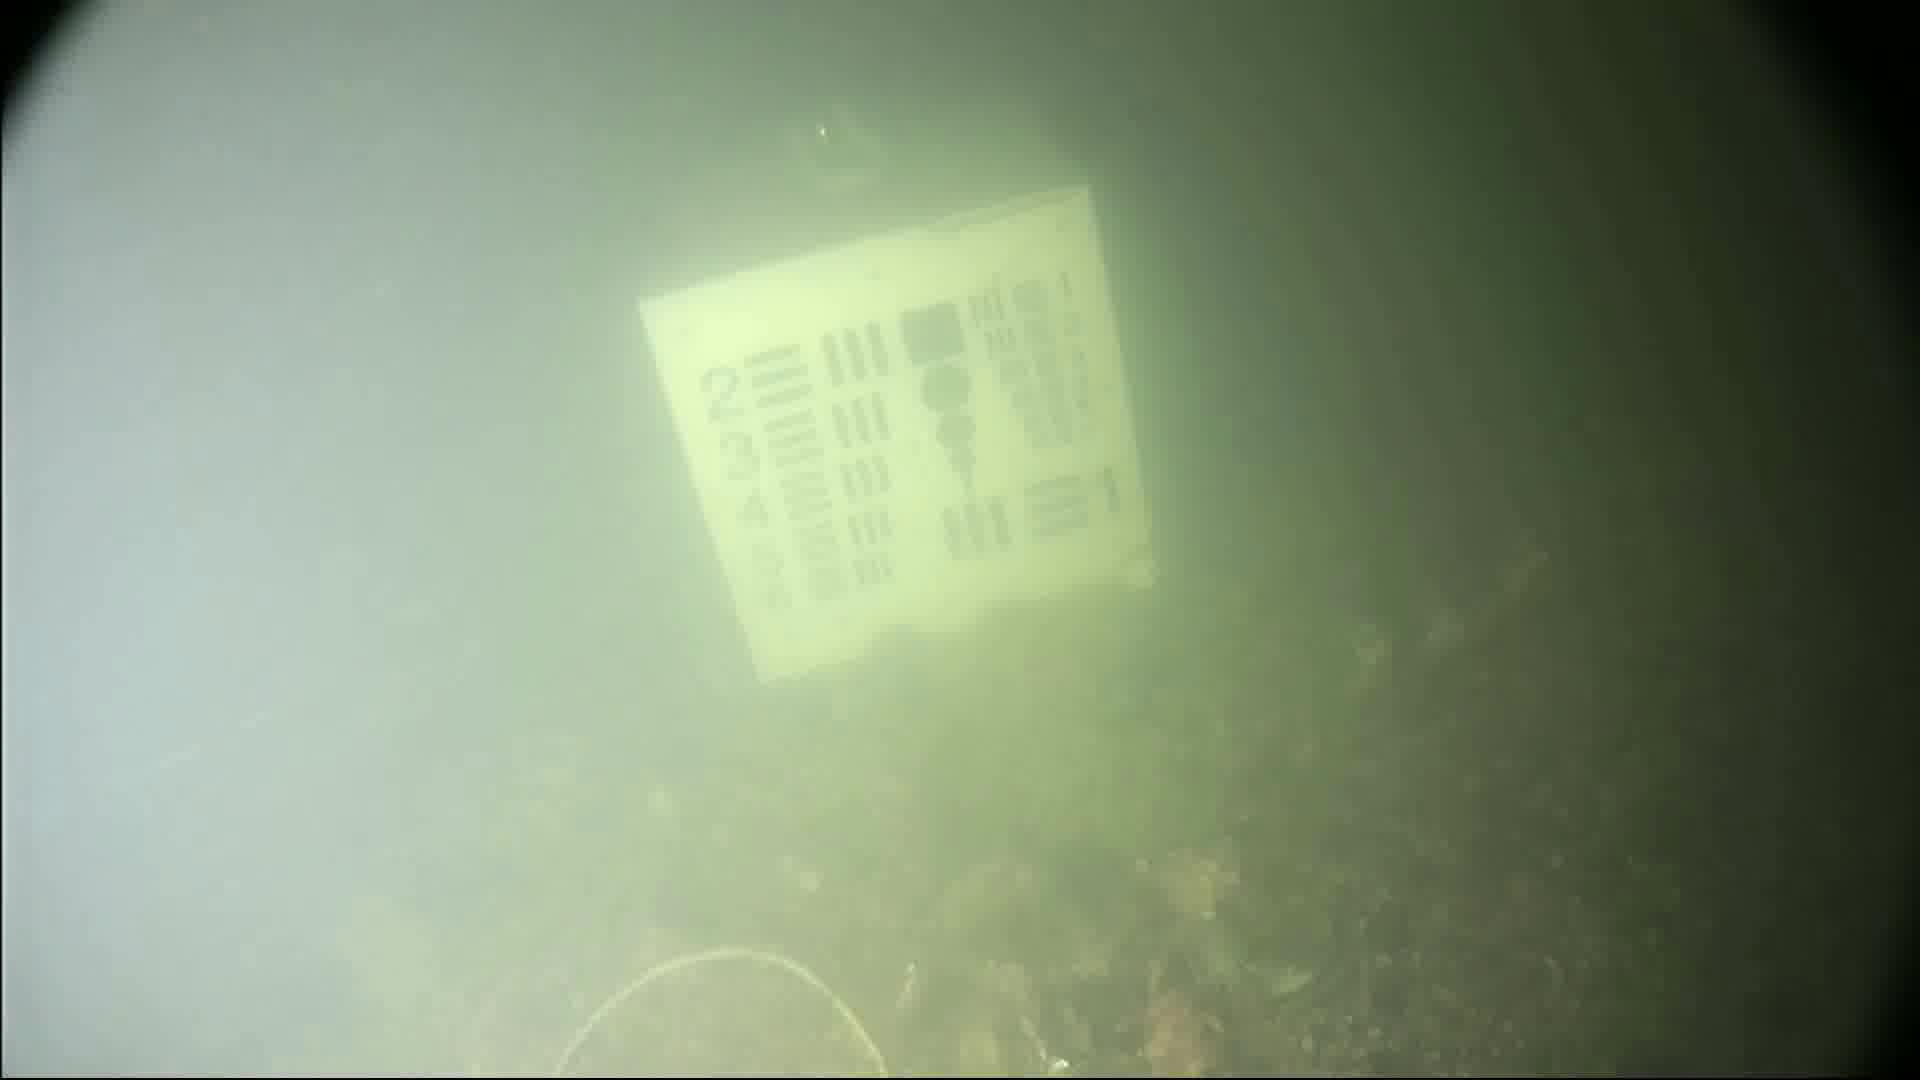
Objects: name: crab